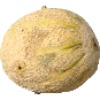
Label: Cantaloupe 2